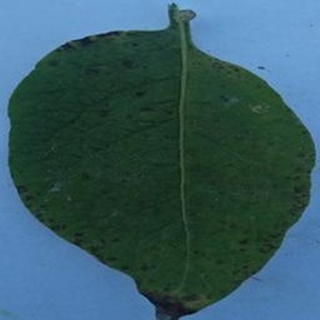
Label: potato_early_blight